H. C. Burnett House

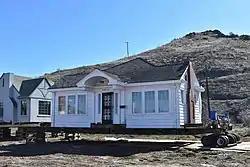
The H.C. Burnett House in 2019

The H.C. Burnett House in Boise, Idaho is a one-story Colonial Revival house designed by Tourtellotte & Hummel and constructed by contractor J.O. Jordan in 1924. The house features a centered portico with a gabled barrel vault and Tuscan columns with pilasters at the front exposure. Bisected attic lunettes decorate lateral gables. The house was added to the National Register of Historic Places in 1982.